Peter Gallagher (rugby league, born 1937)

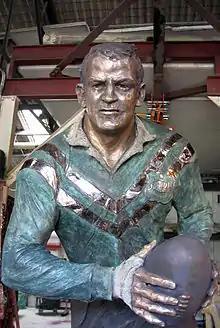

Peter "Pedro" Gallagher (1937–2003) was an Australian rugby league footballer. He was a front-row forward for the Australian national team. He played in 17 Tests between 1963 and 1968 as captain on 1 occasion. He is considered one of the nation's finest footballers of the 20th century.